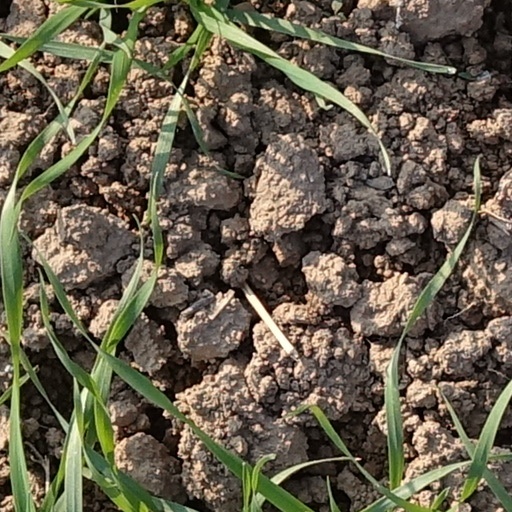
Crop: wheat